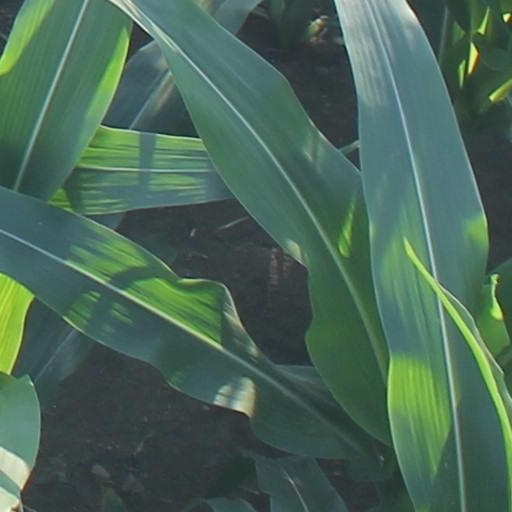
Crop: maize; corn